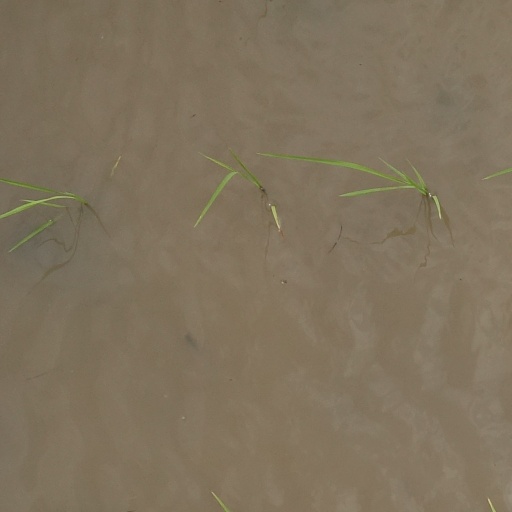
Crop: rice